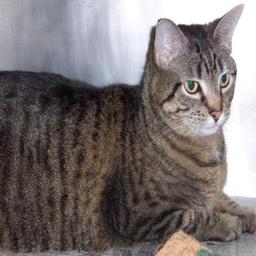
Animal: cats